"E" Is for Evidence

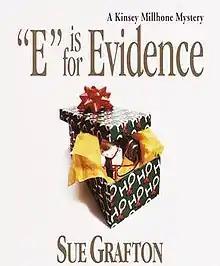
First edition cover

"E" Is for Evidence is the fifth novel in Sue Grafton's "Alphabet" series of mystery novels and features Kinsey Millhone, a private eye based in Santa Teresa, California. The premise of the book elaborates on Kinsey's personal history since it involves her second ex-husband, jazz musician and drug addict Daniel Wade, who was only briefly addressed in ""C" is for Corpse".